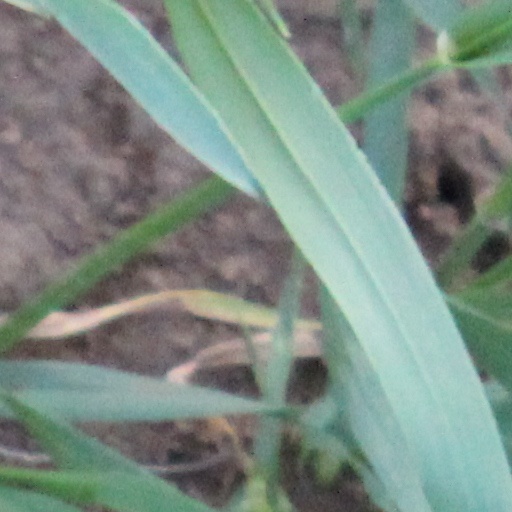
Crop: wheat